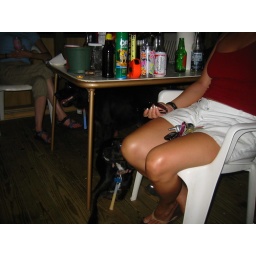
20060701-04 - 4th Of July At Eric Axilbund's - 102-0279 - dogs hanging out under the table